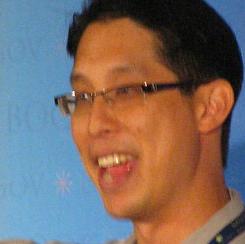
Age: 40